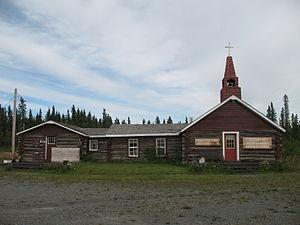
Louis et Eugène Jacquot, originaires de Rombach-le-Franc en France, ont contribué à créer les villes de Whitehorse, la capitale, et de Burwash Landing au Yukon, Canada. Chercheurs d'or près du lac Kluane, ils ont créé des comptoirs prospères dans la région et deviendront des guides très appréciés des touristes américains. Ils prennent la défense des Indiens du Yukon.